Lotus Evija

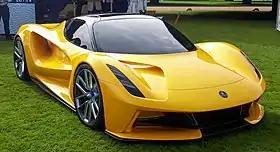
2020 Lotus Evija

The Lotus Evija is a limited production electric sports car manufactured by Chinese owned British automobile manufacturer Lotus Cars. Unveiled in July 2019, it is the first electric vehicle introduced and manufactured by the company. Codenamed "Type 130" and "Omega", its production will be limited to 130 units.